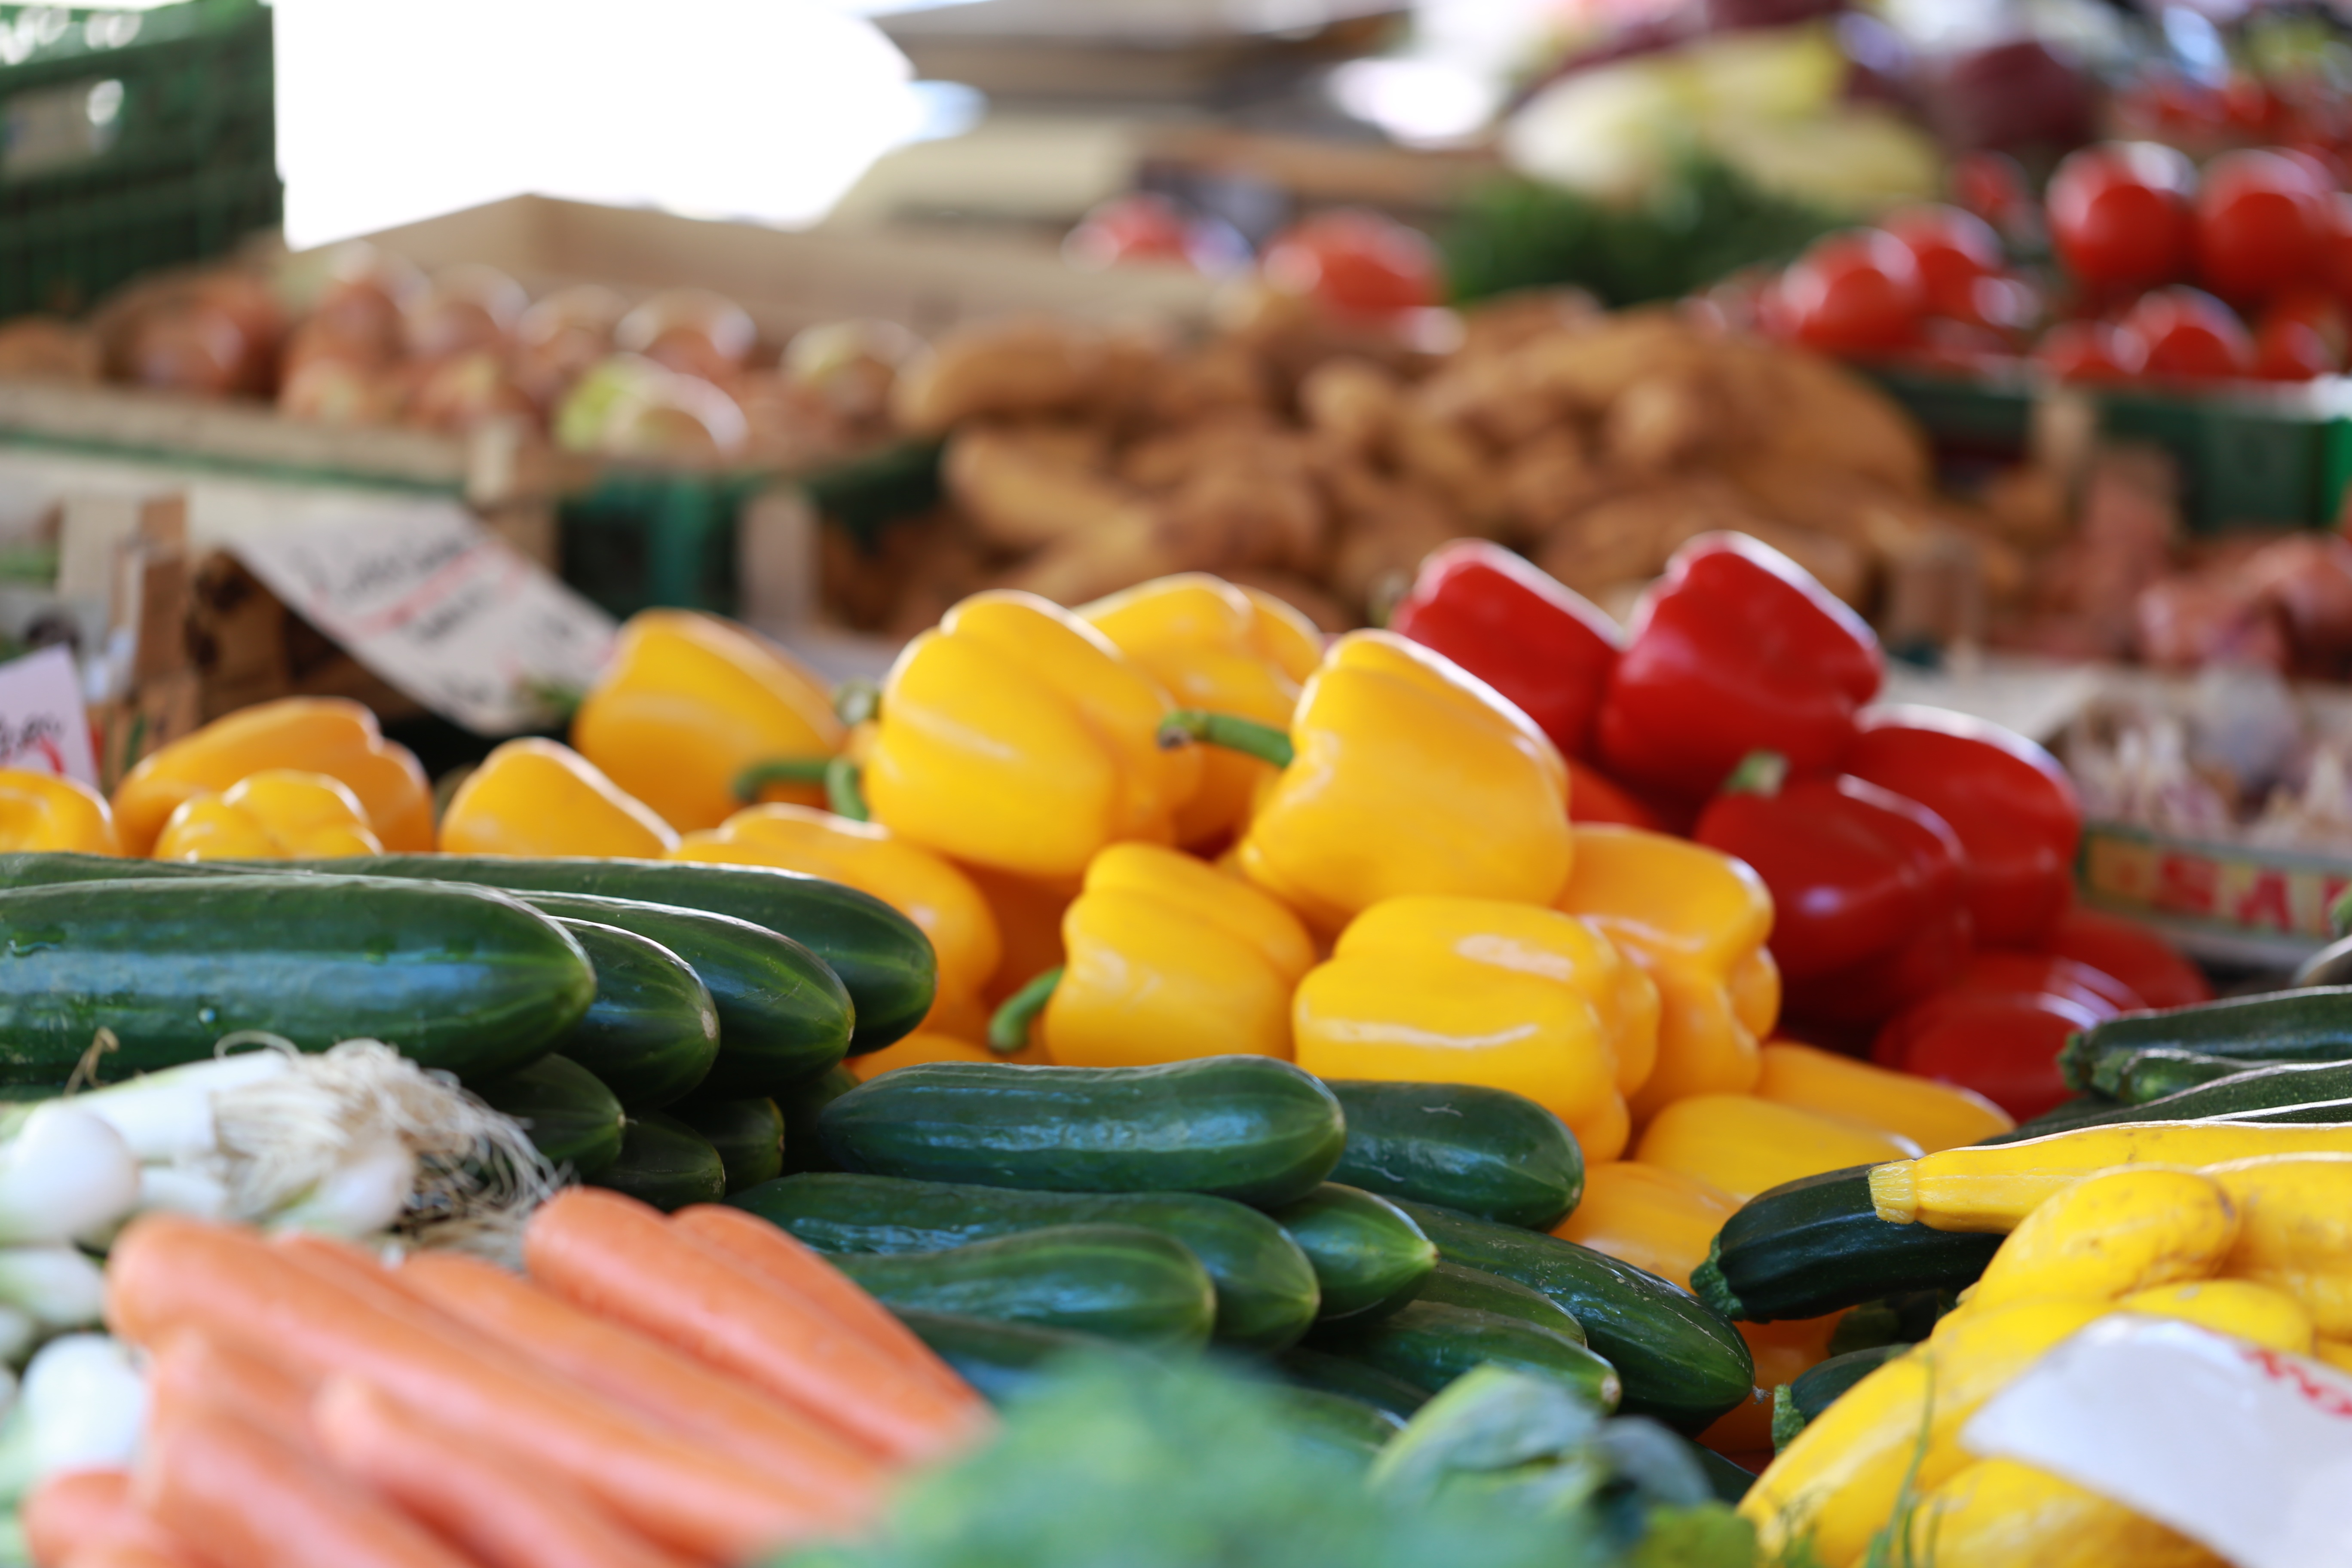
ripe, dish, meal, food, produce, vegetable, market, cuisine, public space, vegetables, mixed, local food, hors d oeuvre